Transport in Israel

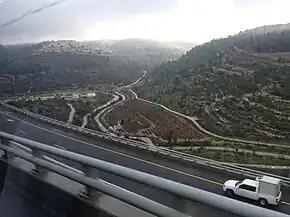
Highway 1: from Jerusalem to Tel Aviv

Transportation in Israel primarily constitutes of nation wide rail transport, bus services, cycling (currently concentrating in the coast) as well as private vehicles. Most work related transportation in Israel is carried out by private motor vehicles, however in recent decades, Israel has prioritised the development of public transportation infrastructure. Cycling infrastructure is still primarily concentrated in the Tel Aviv region while light rail operate currently in Jerusalem and Tel Aviv.